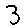
Label: 3